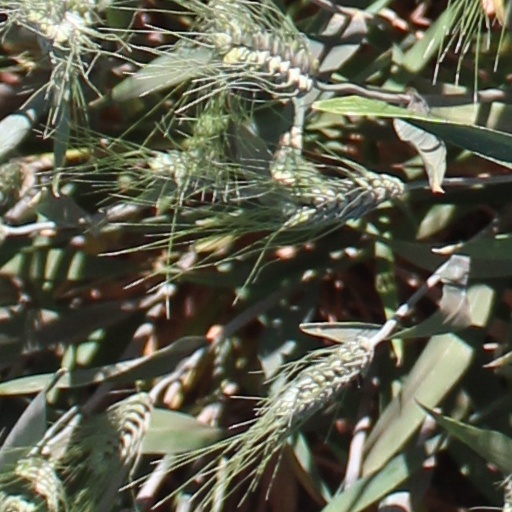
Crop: wheat